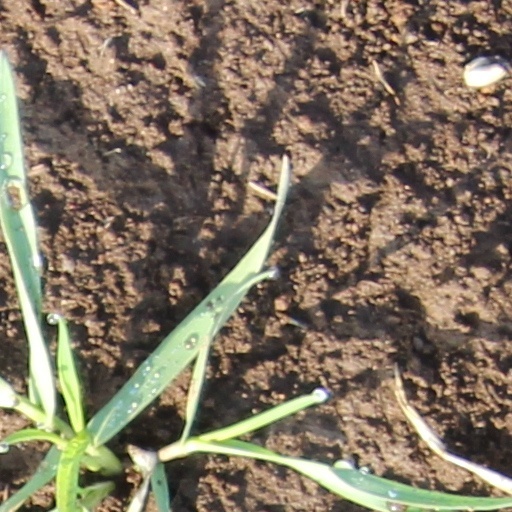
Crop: wheat